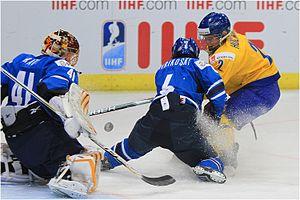
Jenni Hiirikoski est une joueuse finlandaise de hockey sur glace qui évolue en ligue élite féminine en tant que défenseure. Elle a remporté deux médailles de bronze olympiques aux Jeux olympiques de Vancouver en 2010 et aux Jeux olympiques de Pyeongchang en 2018. Depuis 2012, Jenni Hiirikoski est capitaine de l'équipe nationale de Finlande.